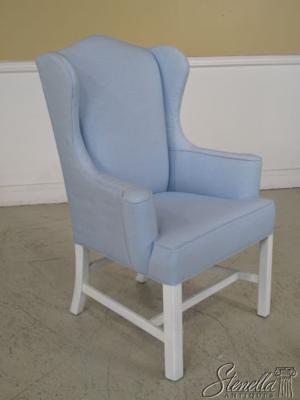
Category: chair